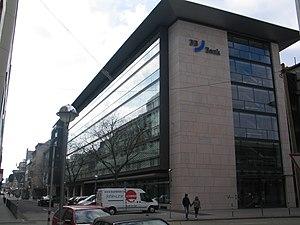
La BBBank eG est une banque coopérative allemande ayant son siège à Karlsruhe. C’est une banque de détail à